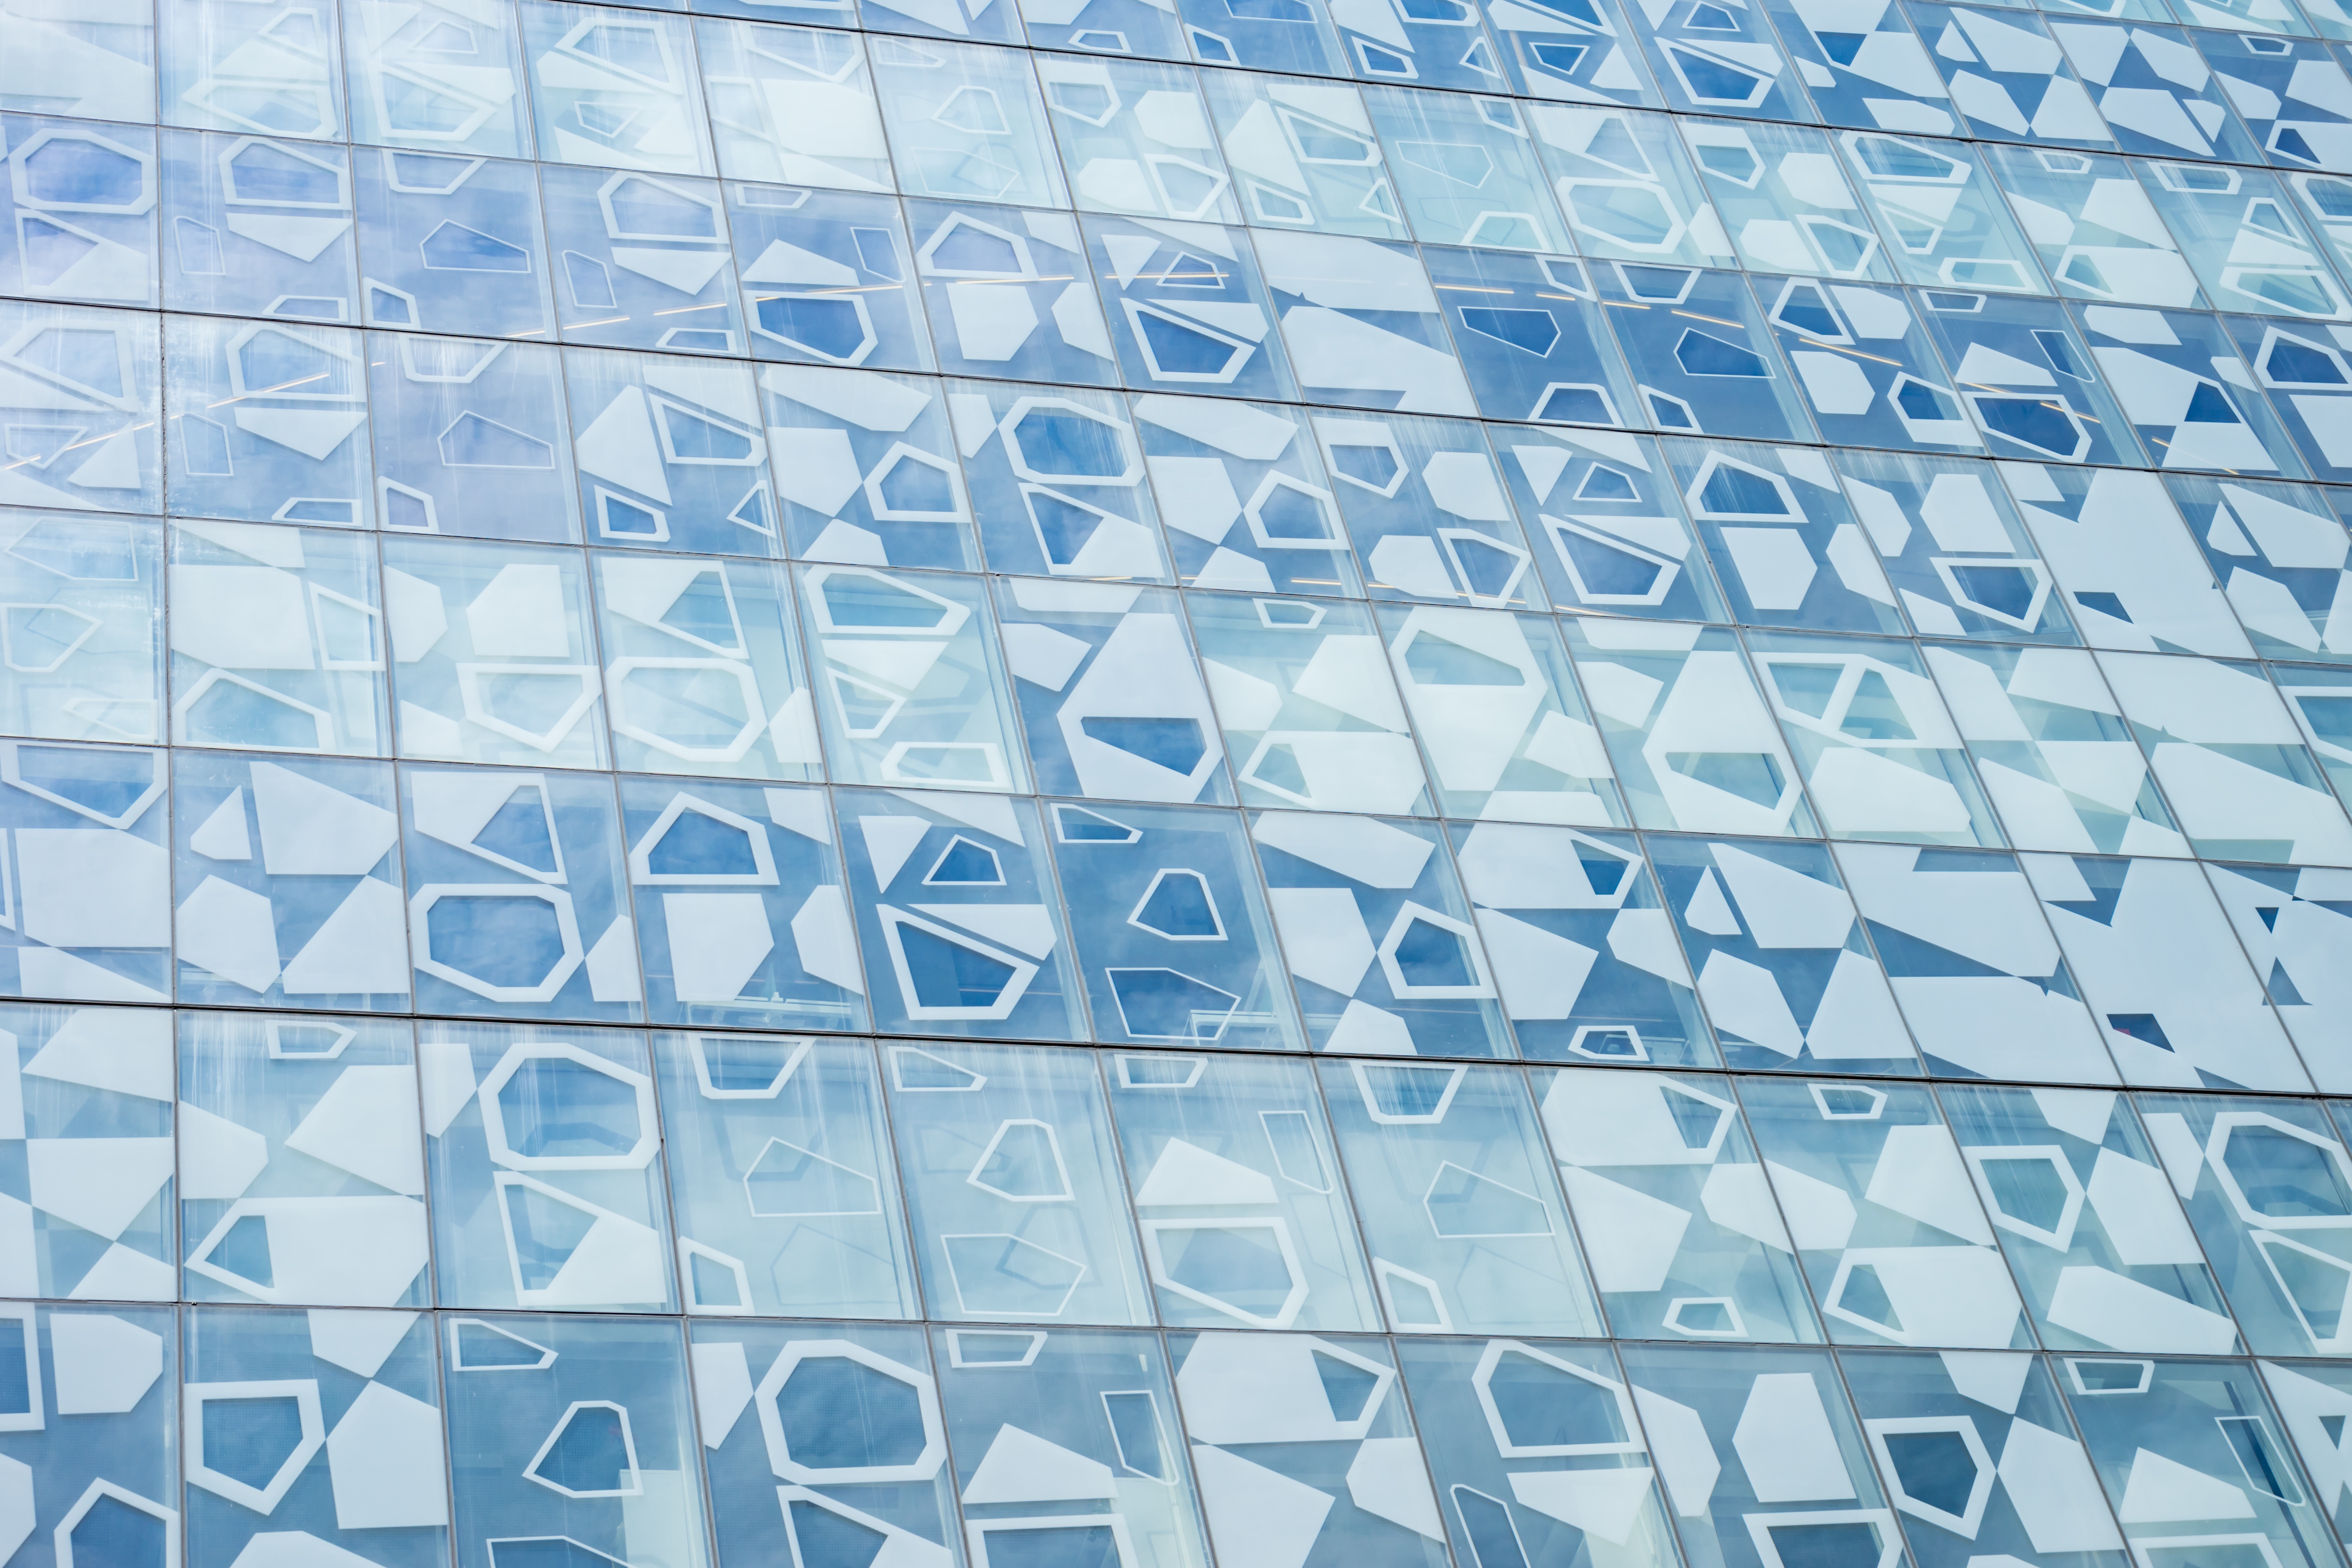
texture, pattern, line, blue, circle, font, art, design, text, symmetry, shape, flooring